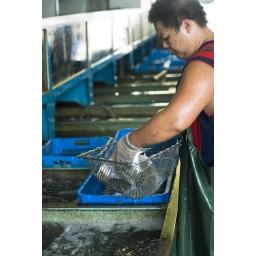
man selecting the fish at fish market in aberdeen